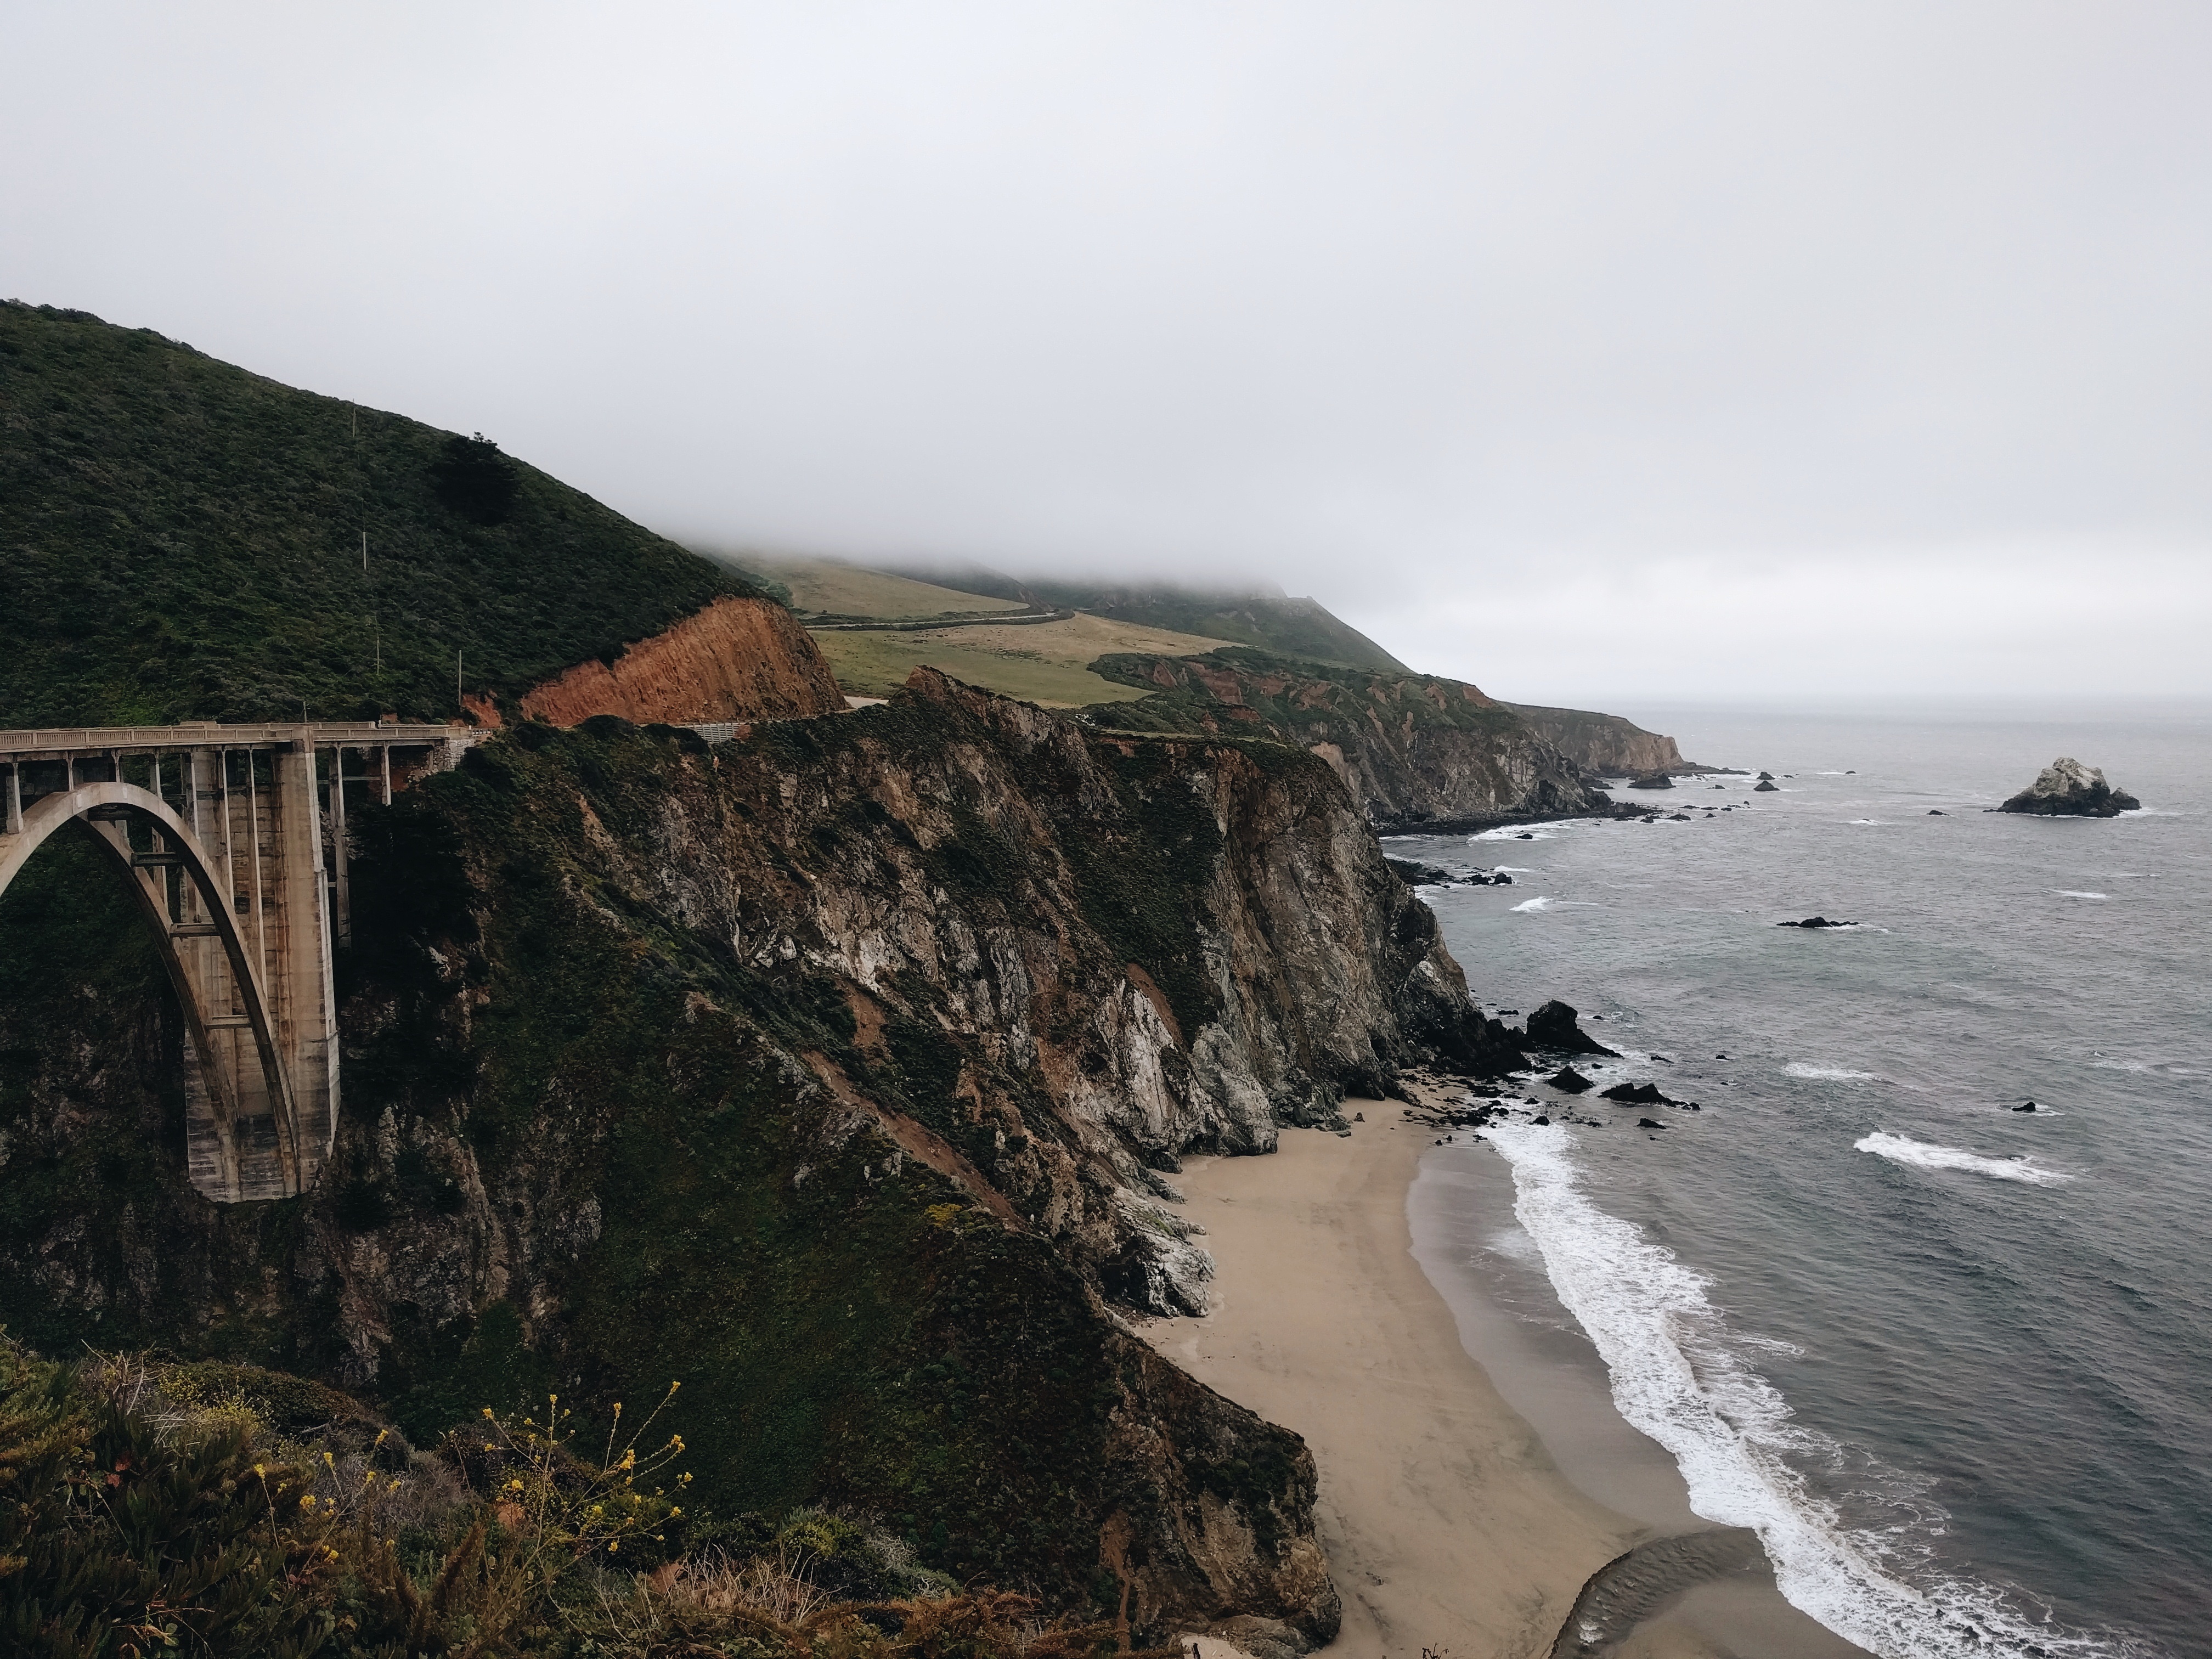
beach, sea, coast, rock, ocean, shore, wave, cliff, cove, bay, terrain, body of water, cape, landform, geological phenomenon